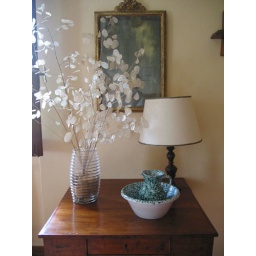
Antique table and mirror in Master bedroom.